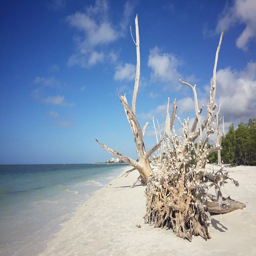
a beautiful day at the beach